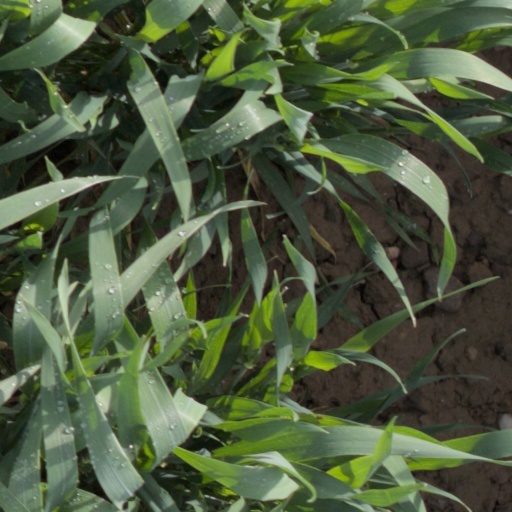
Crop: wheat